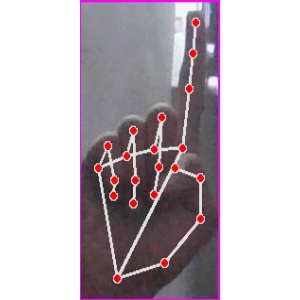
अक्षर: क